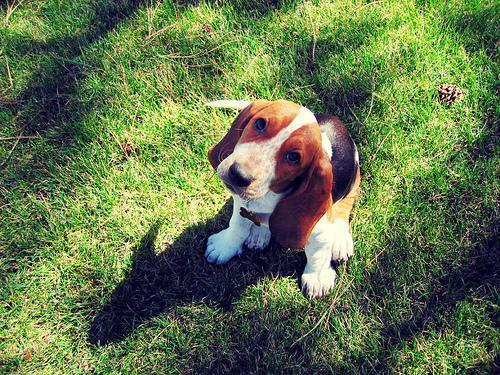
basset